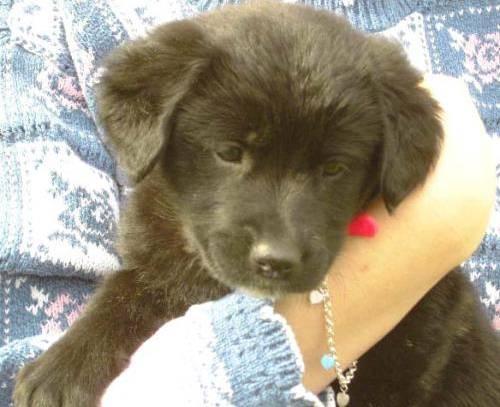
dog